White Dacha

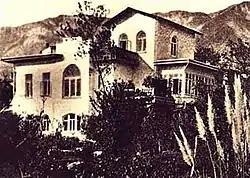

The White Dacha is the house that Anton Chekhov had built in Yalta and in which he wrote some of his greatest work. It is now a writer's house museum.